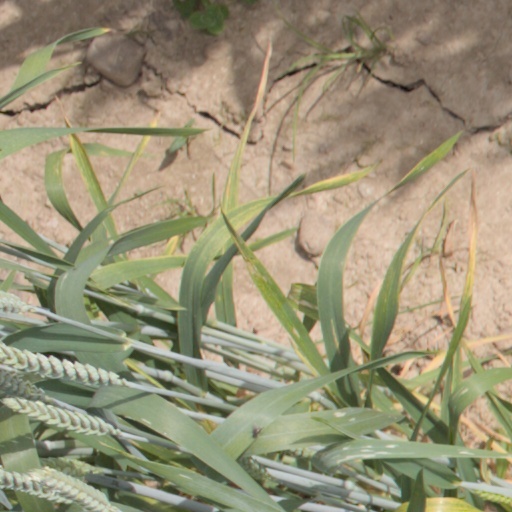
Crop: wheat